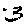
Label: 3